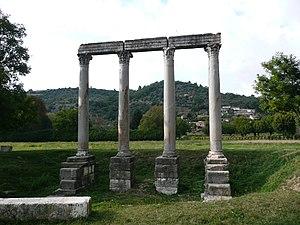
Riez, prononcé localement [ʁiˈjɛs], est une commune française située dans le département des Alpes-de-Haute-Provence en région Provence-Alpes-Côte d'Azur.
Cet article recense les monuments historiques des Alpes-de-Haute-Provence, en France.
Les colonnes de Riez sont les vestiges d'un temple romain du Ier siècle ap. J.-C., situé à Riez, dans le département des Alpes-de-Haute-Provence, en France.